BirdLife International

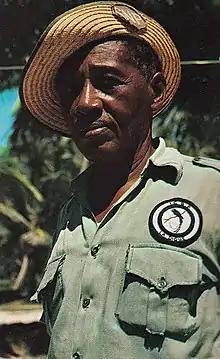
A warden with an ICBP mark on his uniform on La Digue, Seychelles in the 1970s

BirdLife International was founded in 1922 as the "International Council for Bird Protection" by American ornithologists T. Gilbert Pearson and Jean Theodore Delacour. The group was renamed "International Committee for Bird Preservation" in 1928, "International Council for Bird Preservation" in 1960, and "BirdLife International" in 1993.